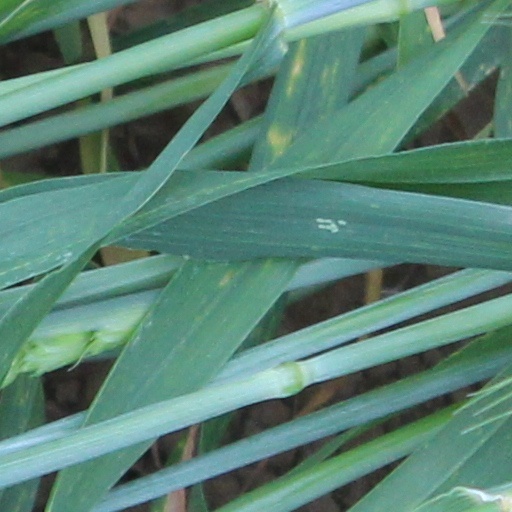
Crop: wheat